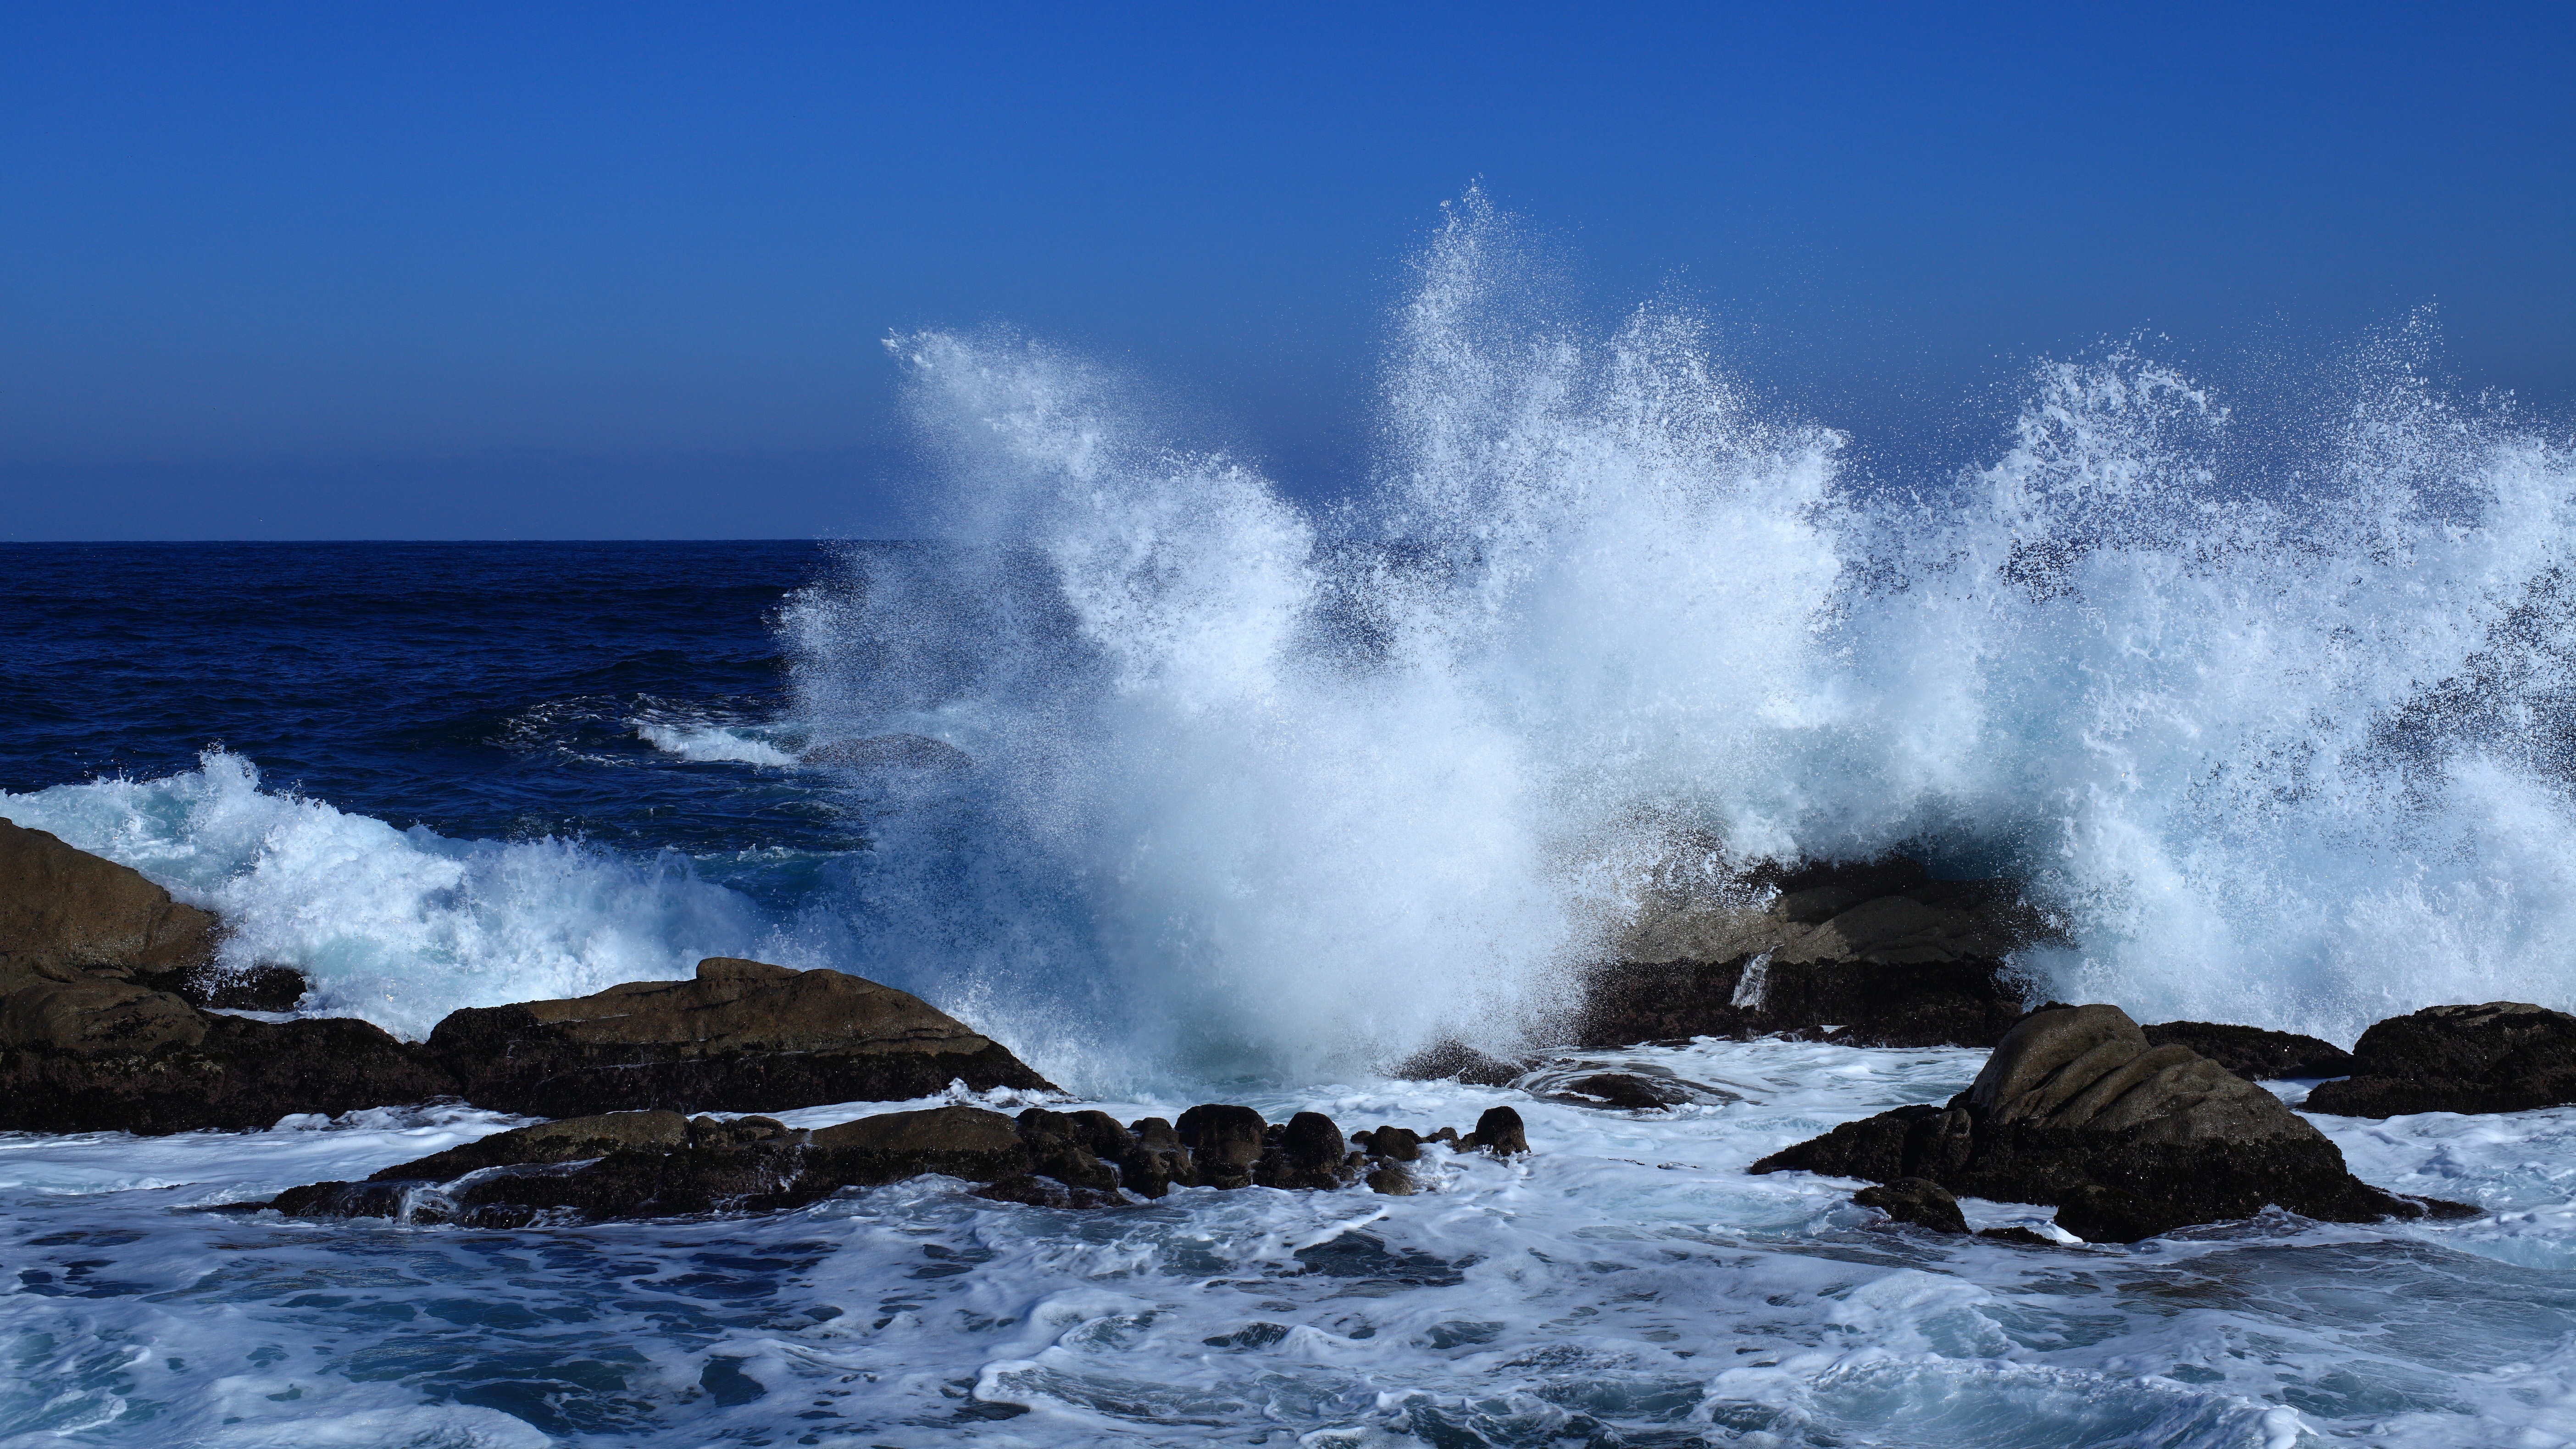
beach, sea, coast, water, rock, ocean, shore, wave, rapid, body of water, waves, fry, blue sea, winter sea, jumunjin, comber, atmospheric phenomenon, wind wave